Guards Division (United Kingdom)

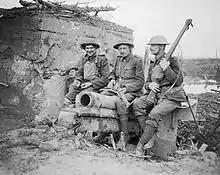
Four men of the 4th (Pioneer) Battalion, Coldstream Guards perched on a wrecked gun outside a German concrete blockhouse on the outskirts of Houthulst Forest, Belgium, 9 October 1917.

In July 1915, during the First World War (1914–1918), George V approved the formation of a Guards Division and in August 1915 the division was formed at Lumbres, near St Omer, France.